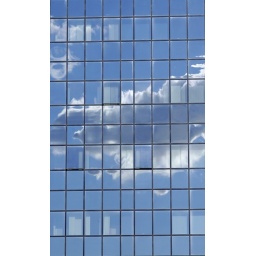
The sky reflected in the windows of the BT building in Swansea